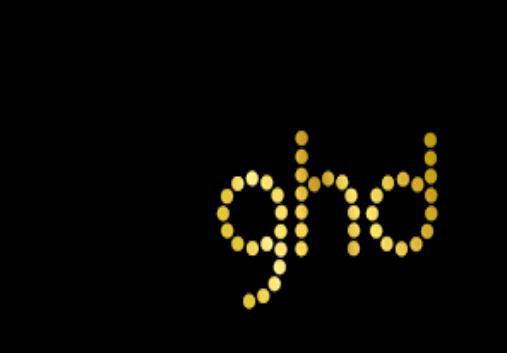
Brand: ghd
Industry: Necessities